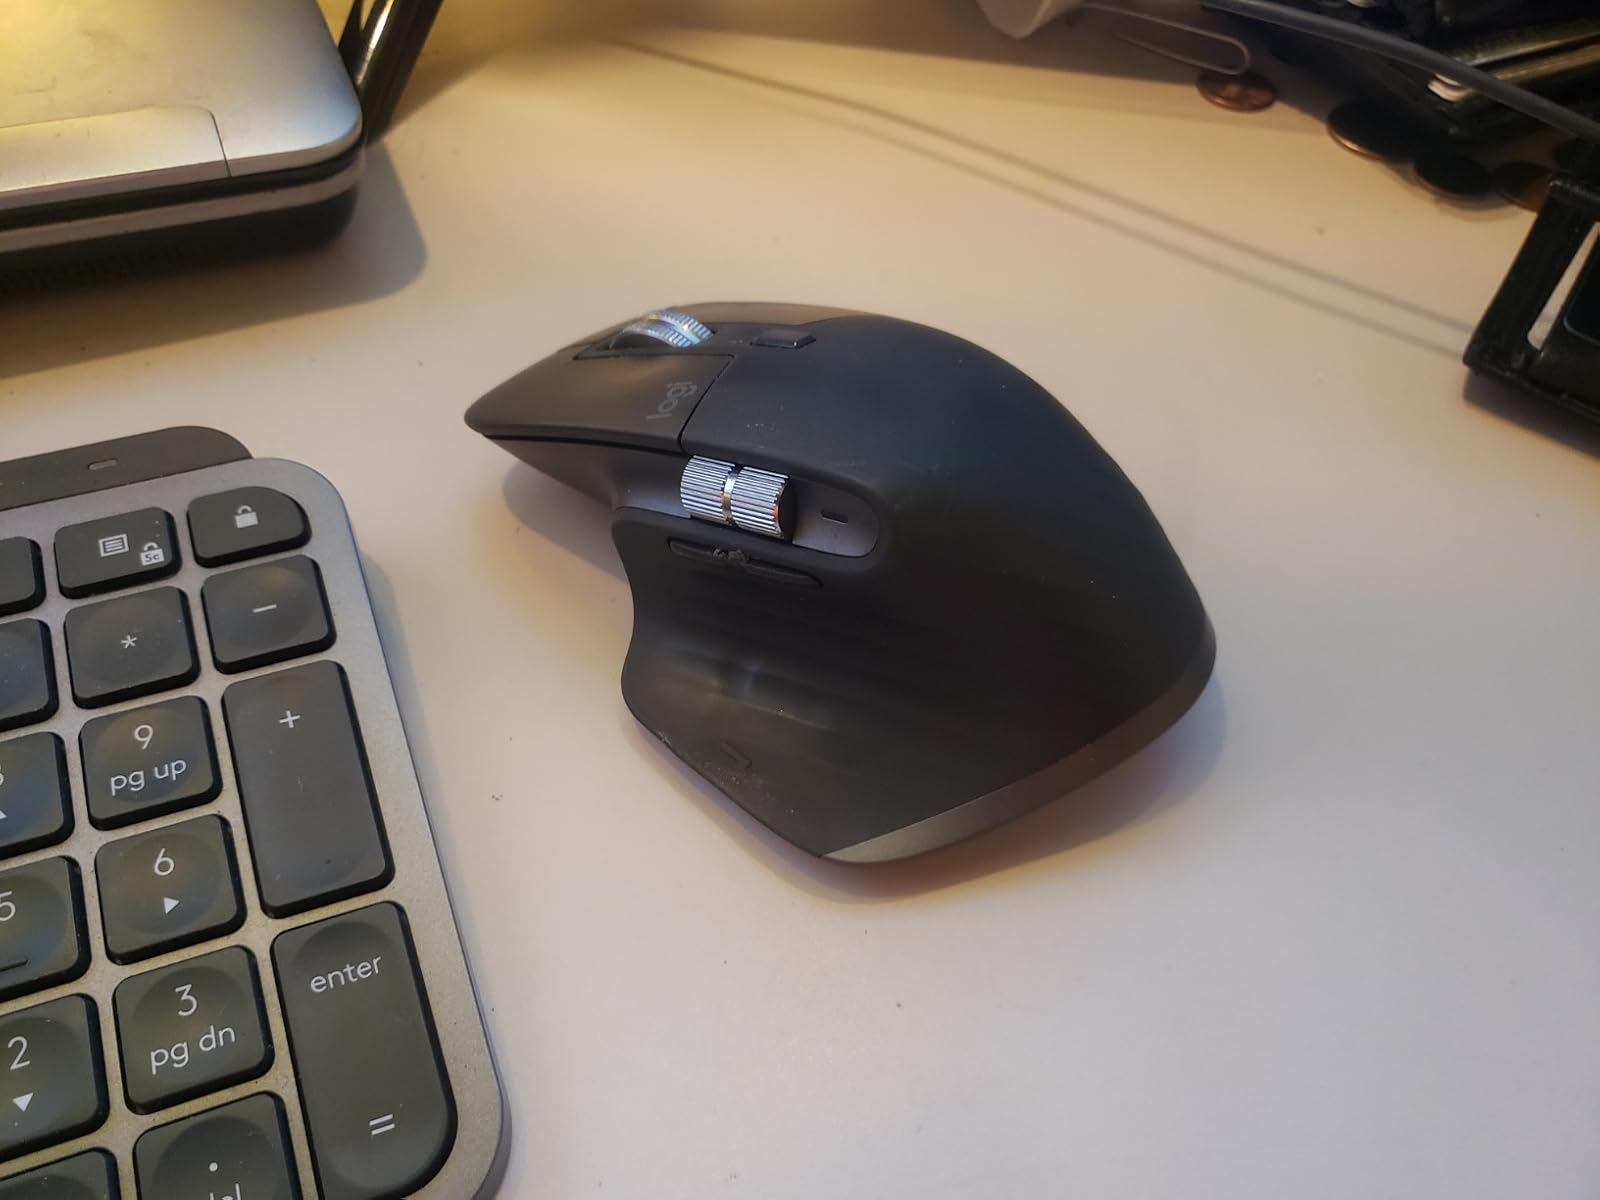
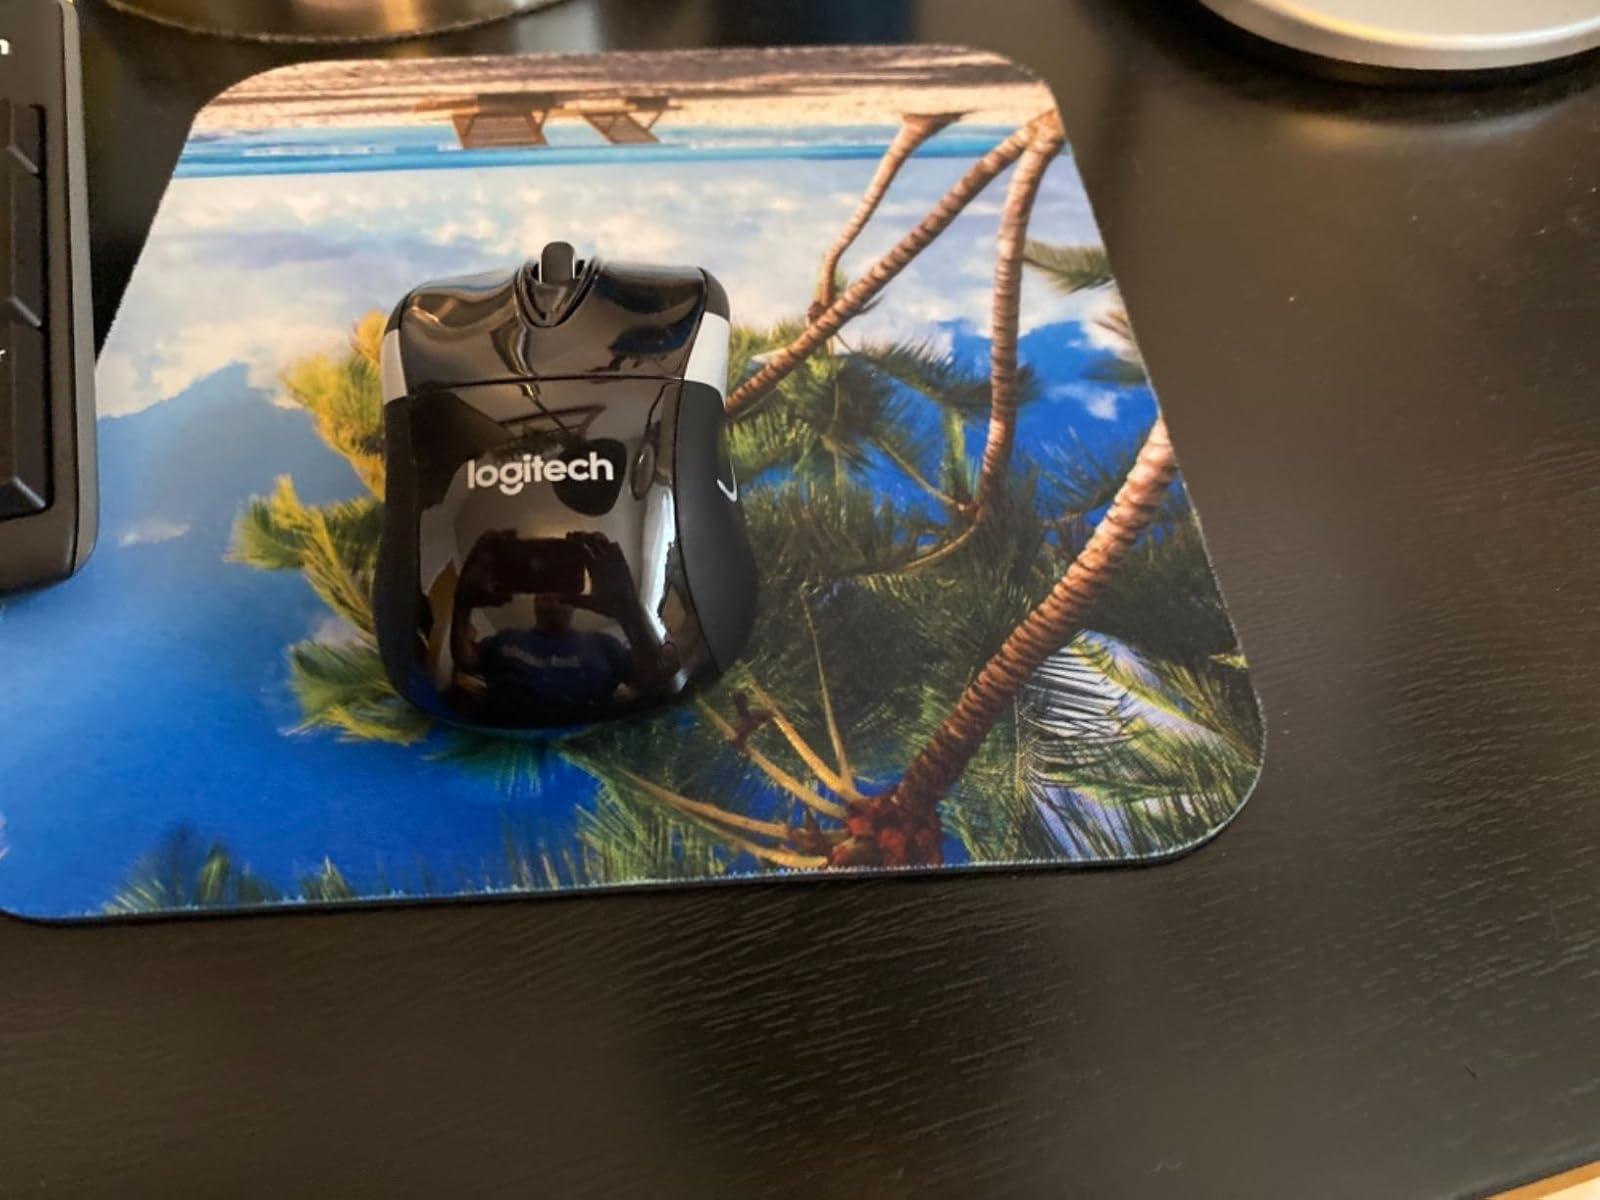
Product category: mouse
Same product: no